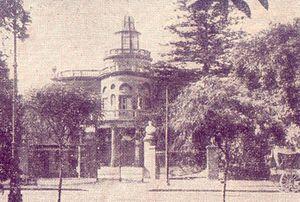
La révolution du Parc, connue également sous le nom de révolution de 1890, est une insurrection civilo-militaire survenue en Argentine en juillet 1890 et organisée par le parti d’opposition Union civique, fondé peu auparavant.